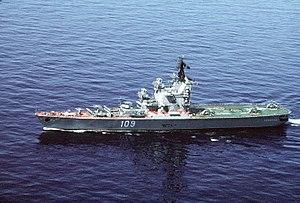
Un porte-hélicoptères est un navire de guerre doté d'hélisurfaces et optimisé pour la mise en œuvre d'hélicoptères.